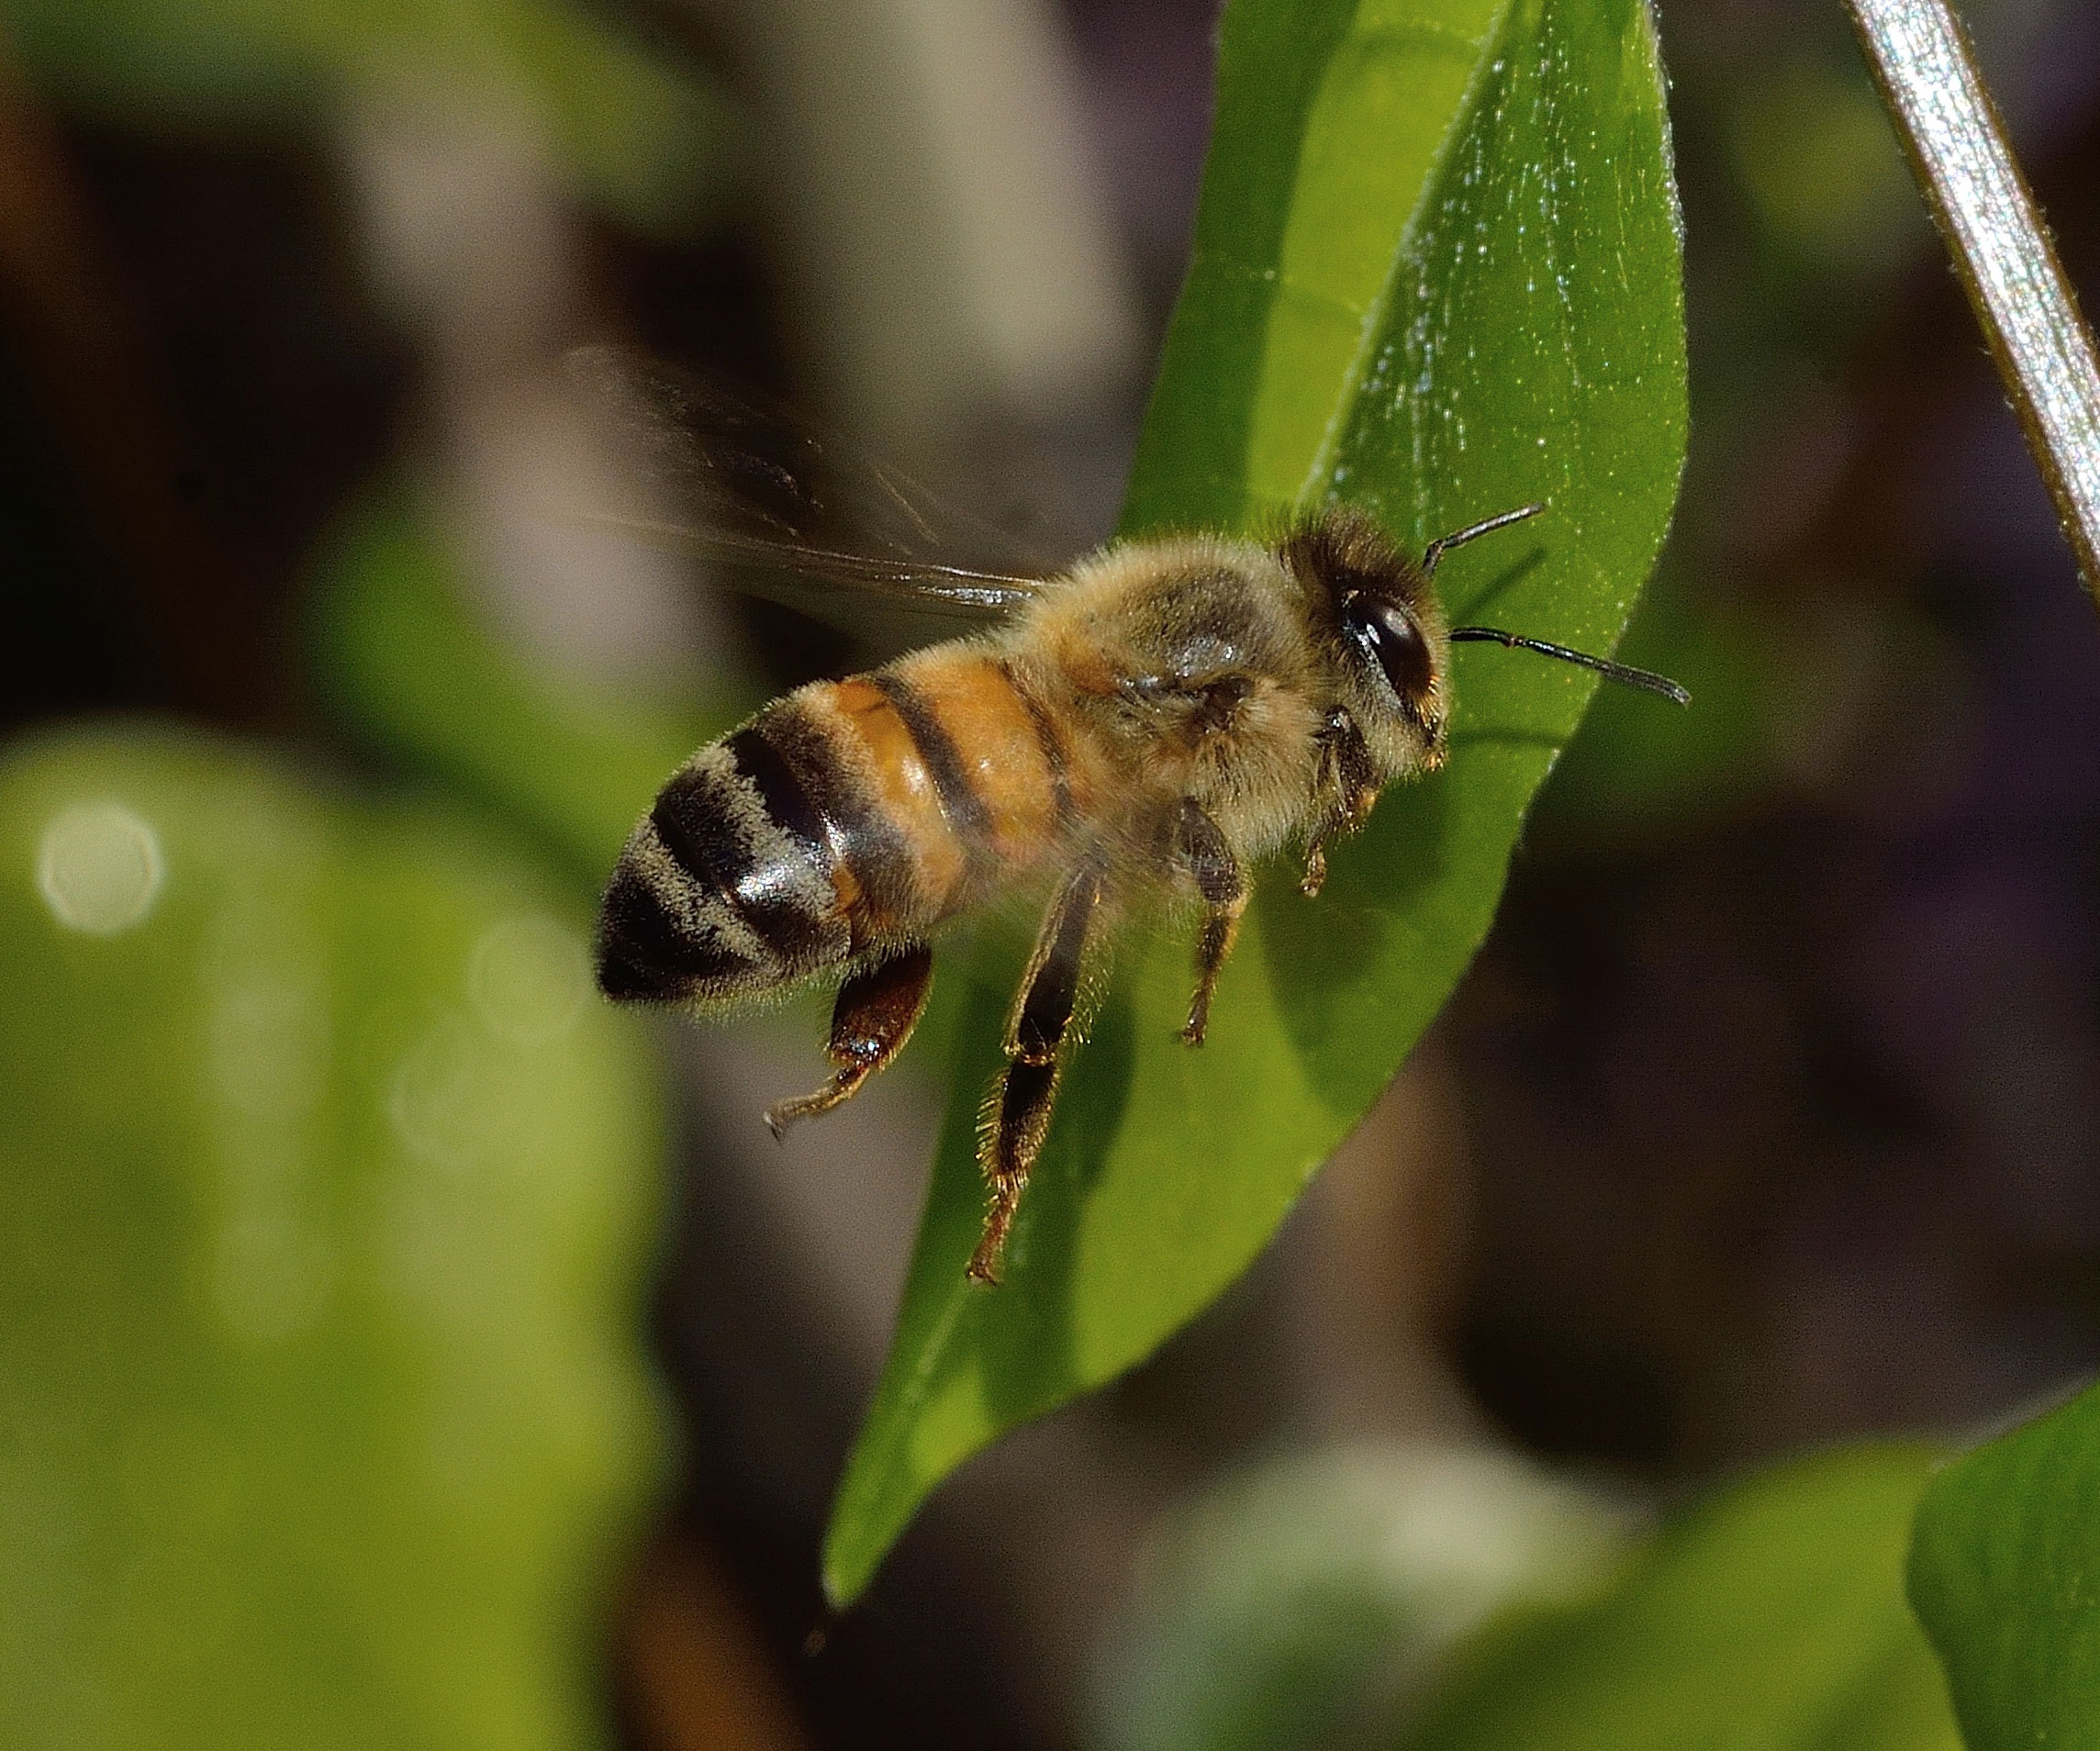
nature, photography, flower, wildlife, green, insect, flight, botany, flora, fauna, invertebrate, close up, bee, insects, nectar, apis, macro photography, arthropod, honey bee, pollinator, mellifera, plant stem, membrane winged insect